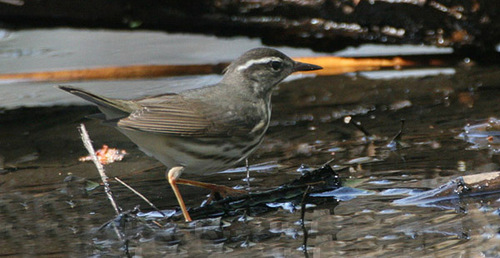
a brown bird with a white stripe across the supercillary.
this bird is nearly all gray with a white eyebrow.
the bird has a small crown and black eyering that is round.
the bird has a white and black belly, the bill is short and pointed, with a white nape.
a medium sized dark gray bird with a long black beak.
this small mostly gray water bird has a white eyebrow, and white striping on its breast with soft brown gray feathers on its body.
this bird has wings that are black and has a white bellythe bird has a skinny black bill and a striped crown.
this grey bird has a striped white breast, white eyebrows, orange legs, and pointed bill about as big as its head.
this bird is grey with white and has a long, pointy beak.
Species: Louisiana Waterthrush